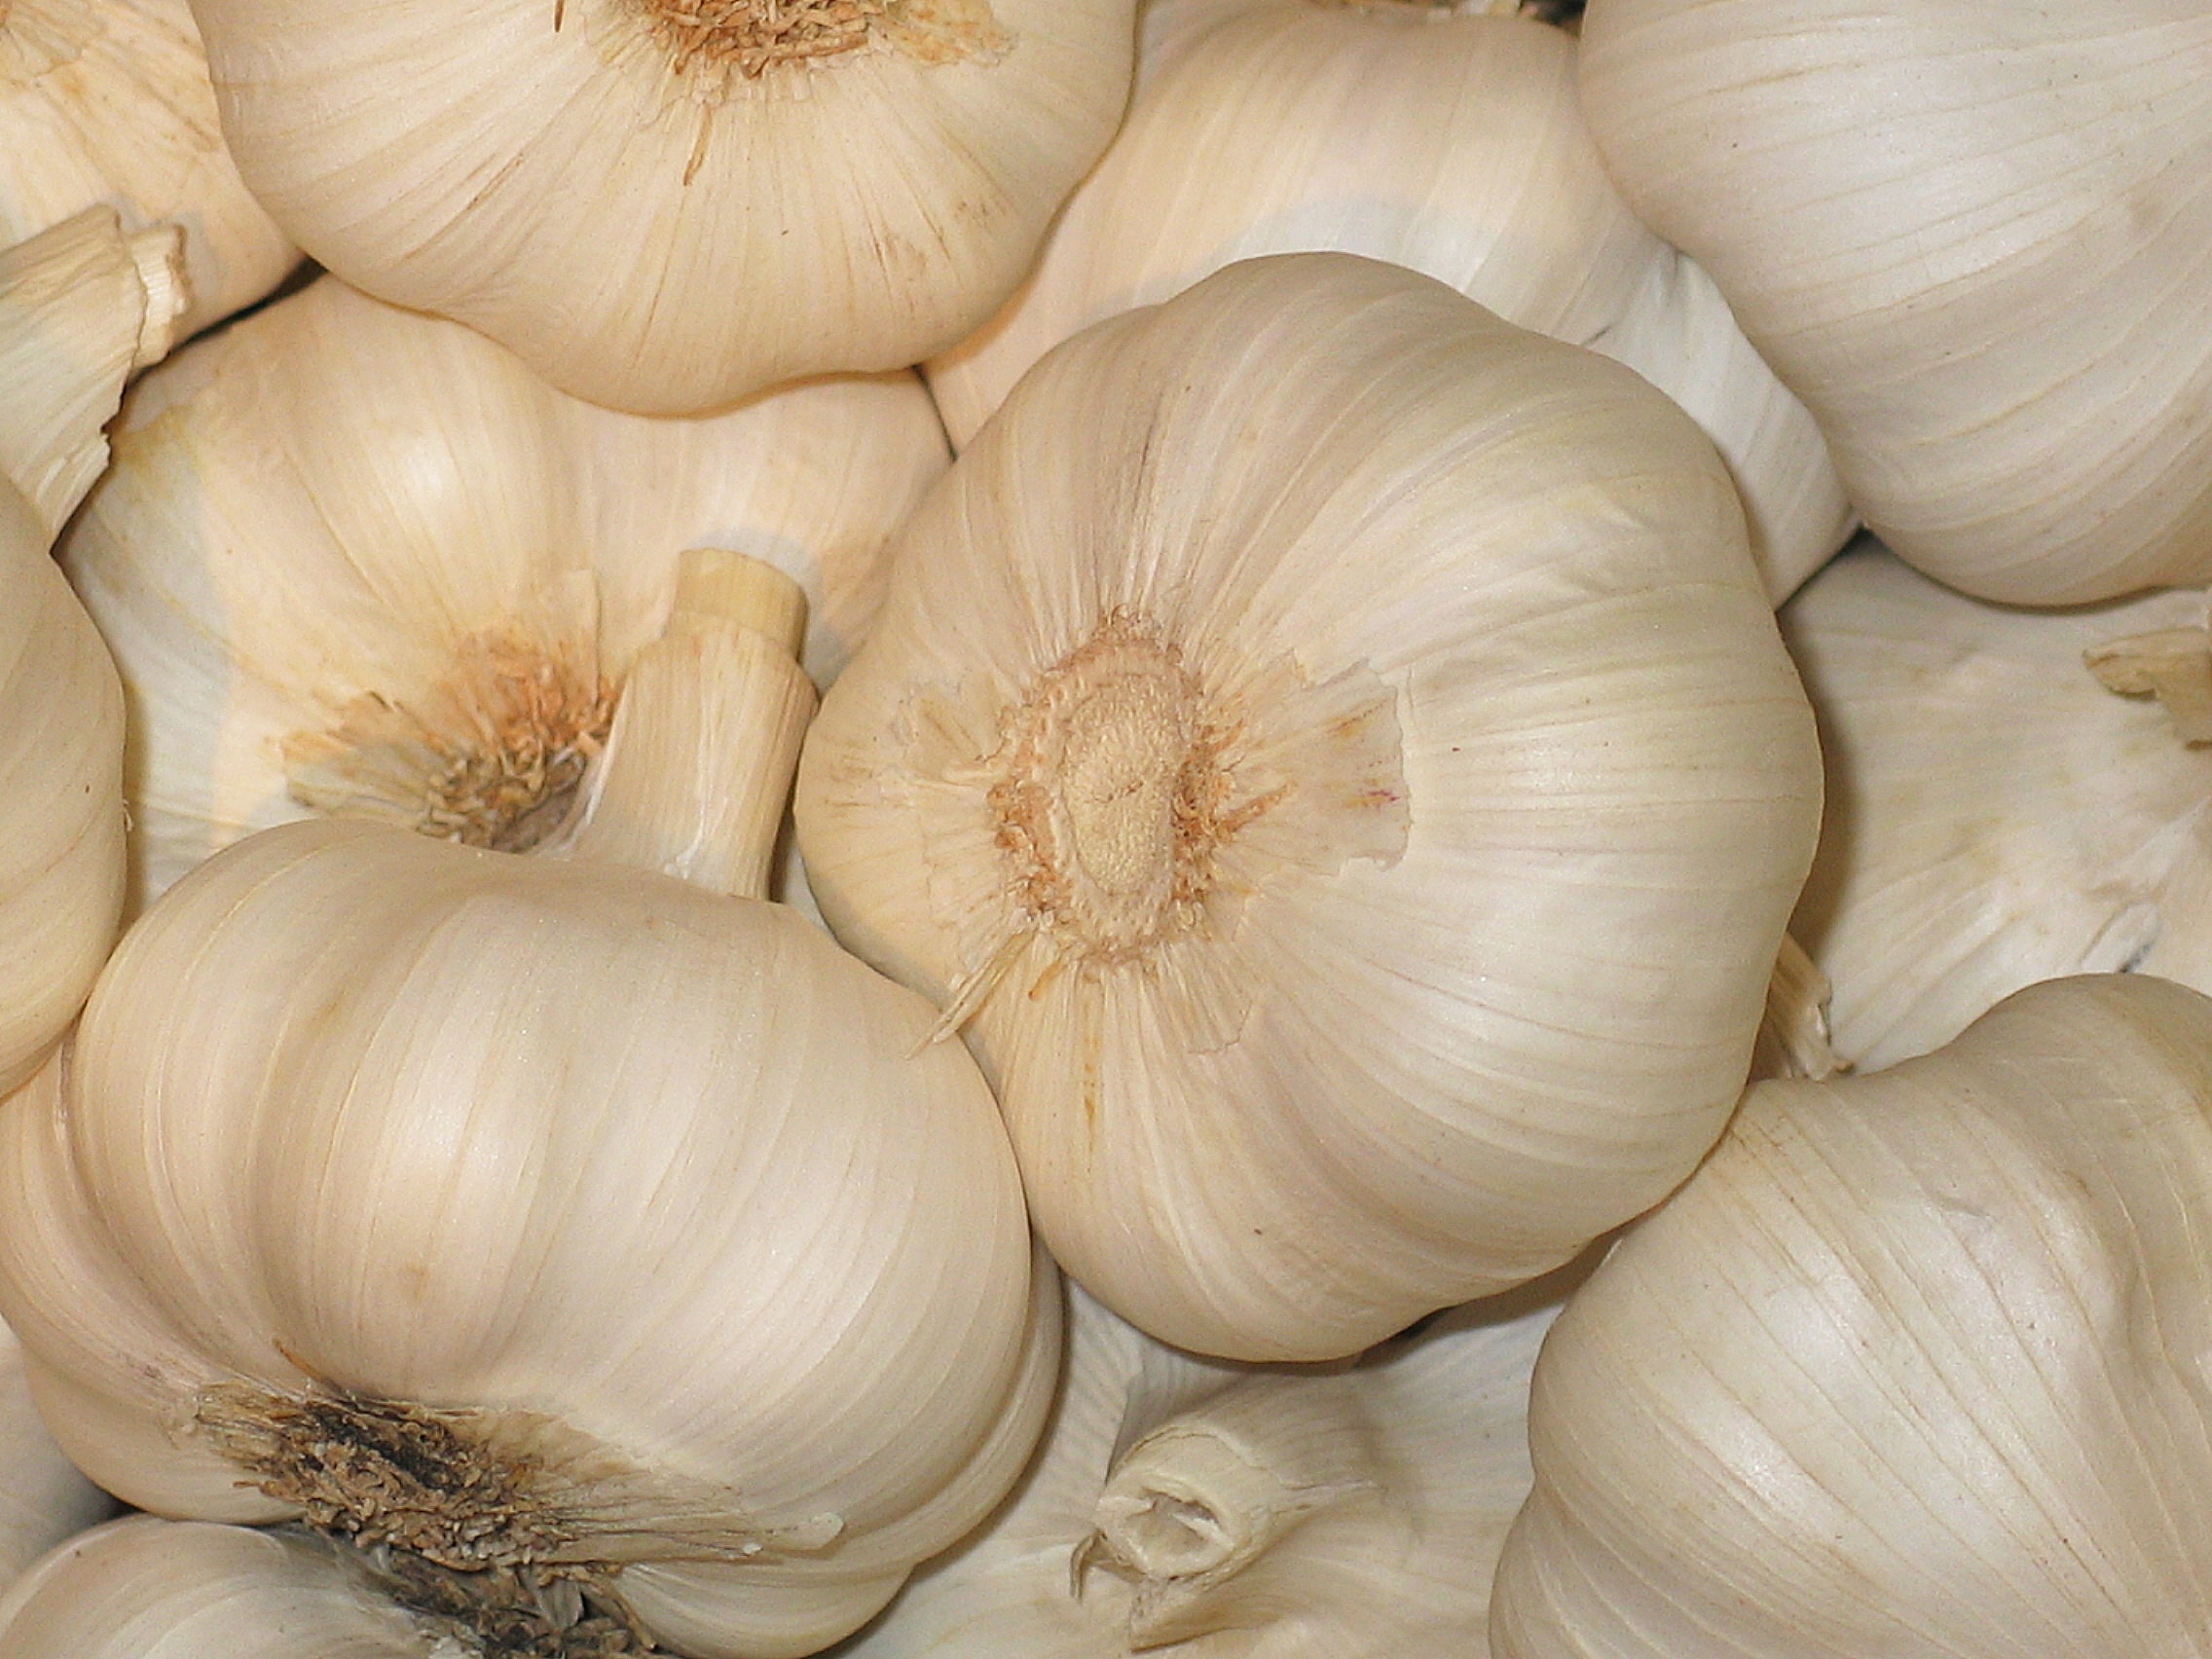
sharp, plant, white, restaurant, feed, meal, food, salad, spice, ingredient, herb, garlic, produce, vegetable, kitchen, market, garden, gourmet, healthy, eat, lunch, delicious, onion, buffet, cook, market stall, nutrition, vegetables, tasty, tomatoes, smell, vegan, vegetarian, raw, vitamins, frisch, mixed salad, salad plate, edible, substantial, gastronomy, bless you, aromatic, onions, medicinal plant, bio, purchasing, farmers local market, flowering plant, tuber, vegetable market, shallot, clove of garlic, land plant, onion genus